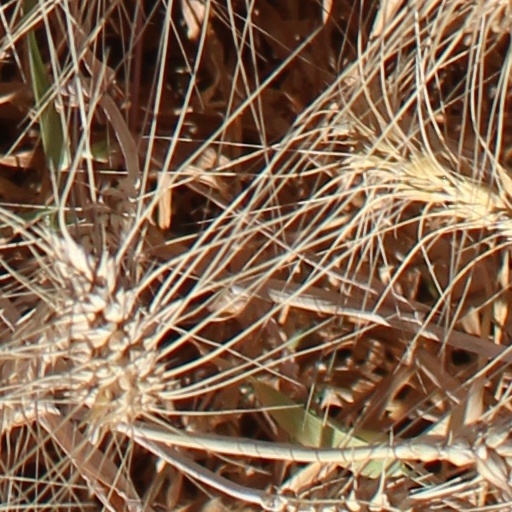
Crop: wheat